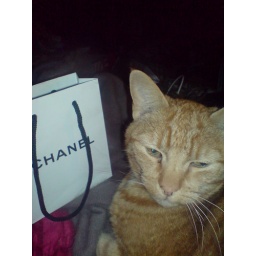
A cat of sublime taste, George is sitting guard over the Chanel bag lest someone should whisk(er) it away.